G.I. Joe: A Real American Hero (1983 TV series)

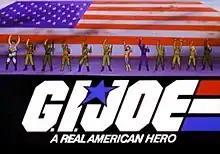
"G.I. Joe: A Real American Hero" first season title

G.I. Joe: A Real American Hero (retitled Action Force in the United Kingdom, also known as G.I. Joe: International Heroes in some international English-speaking regions) is a half-hour American military science fiction animated television series created by Ron Friedman. Based on the from Hasbro, the cartoon ran in syndication from 1983 to 1986. 95 episodes were produced.